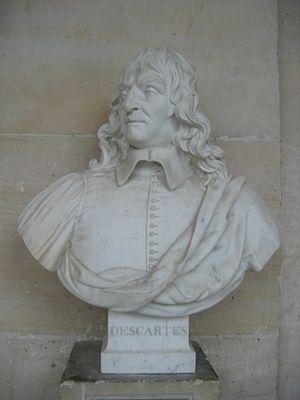
Buste de René Descartes sculpté par JS Brun en 1838 - Galerie du Chateau de Versailles
René Descartes est un mathématicien, physicien et philosophe français, né le 31 mars 1596 à La Haye-en-Touraine, baptisé le 3 avril 1596 dans l'église Saint-Georges de Descartes, et mort le 11 février 1650 à Stockholm.